Lola Versus

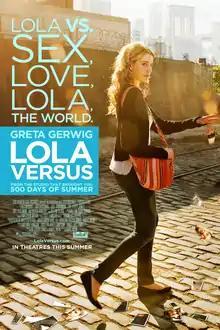
Theatrical release poster

Lola Versus is a 2012 American romantic comedy film directed by Daryl Wein, who co-wrote the screenplay with his partner Zoe Lister-Jones. The film stars Greta Gerwig, Joel Kinnaman, Lister-Jones, Bill Pullman and Debra Winger.